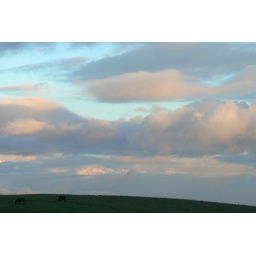
out standing in their field